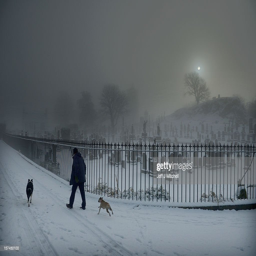
a man walks his dogs past graveyard .